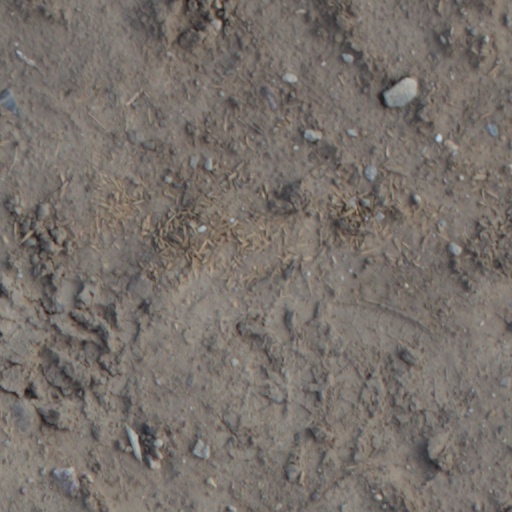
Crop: wheat